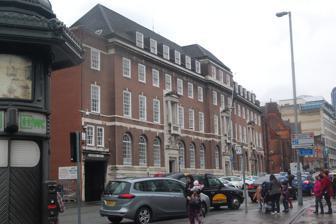
Building: Steelhouse Lane police station
Country: United Kingdom
Year built: 1933
The station in March 2014, with cell block at far end Keystone Head over the central doorway, by William Bloye , showing the Coat of arms of Birmingham The Victorian cell block. Steelhouse Lane police station is a former police station in central Birmingham , England. It was built for the Birmingham City Police and opened in 1933 as their Central Police Station , replacing a Victorian station on the same site. It was used by their successor, the West Midlands Police , until 2017 where they transferred to Lloyd House , also the force's HQ. The carvings over the entrances, including the coat of arms of Birmingham , are by the local sculptor William Bloye . The station sits on a plot of land at the rear of the former Victoria Law Courts (now a magistrates' court), which was originally acquired for the extension of the court building. It faces Birmingham Children's Hospital . The 1933 station itself, in neo-Georgian style is not a listed building, but the adjacent, late-nineteenth century cell block on the corner of Coleridge Passage was given Grade II protection on 8 July 1982 for its special architectural interest: the three-story building has a brick and terra cotta facade with many ornaments, and it has a slate roof . The station sits in Birmingham City Council's Steelhouse Lane conservation area , which was designated in October 1993. A tunnel links the cell block to the courts. The City of Birmingham Orchestra, (later renamed the City of Birmingham Symphony Orchestra ) held its first rehearsal in the band room at the old station, at 9.30am on 4 September 1920. For around sixty years, until closed in 2005, the station housed a private bar, allowing officers to drink when not on duty. The police station closed for the final time on Sunday 15 January 2017. There are plans to relocate the West Midlands Police Museum to the listed cell block. References